László Heltay

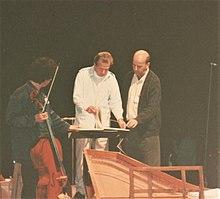
László Heltay and Neville Marriner rehearse the 250th anniversary performance of Messiah at The Point, Dublin in April 1992

After graduation, Heltay worked as a conductor for radio stations and local church choirs. Following the failed Hungarian revolution in 1956, he emigrated to Britain, arriving as a 26-year-old refugee speaking barely any English: all he possessed was his grandfather's overcoat, a letter of recommendation from Kodály and a box of conducting batons. After attending a language school in Leeds he settled in London, where he cleaned offices in Oxford Street.